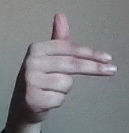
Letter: ghain